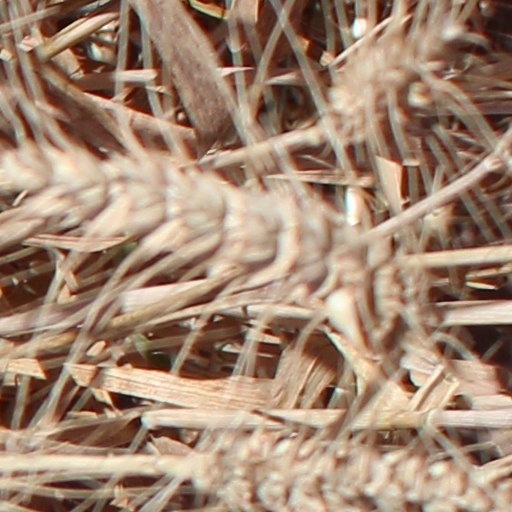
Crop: wheat